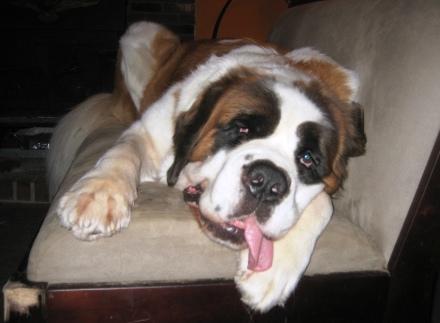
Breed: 211-n000068-Saint_Bernard